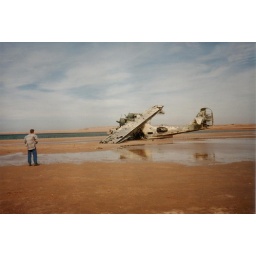
Catalina PBY flying boat N5593V abandoned in Saudi Arabia in 1960